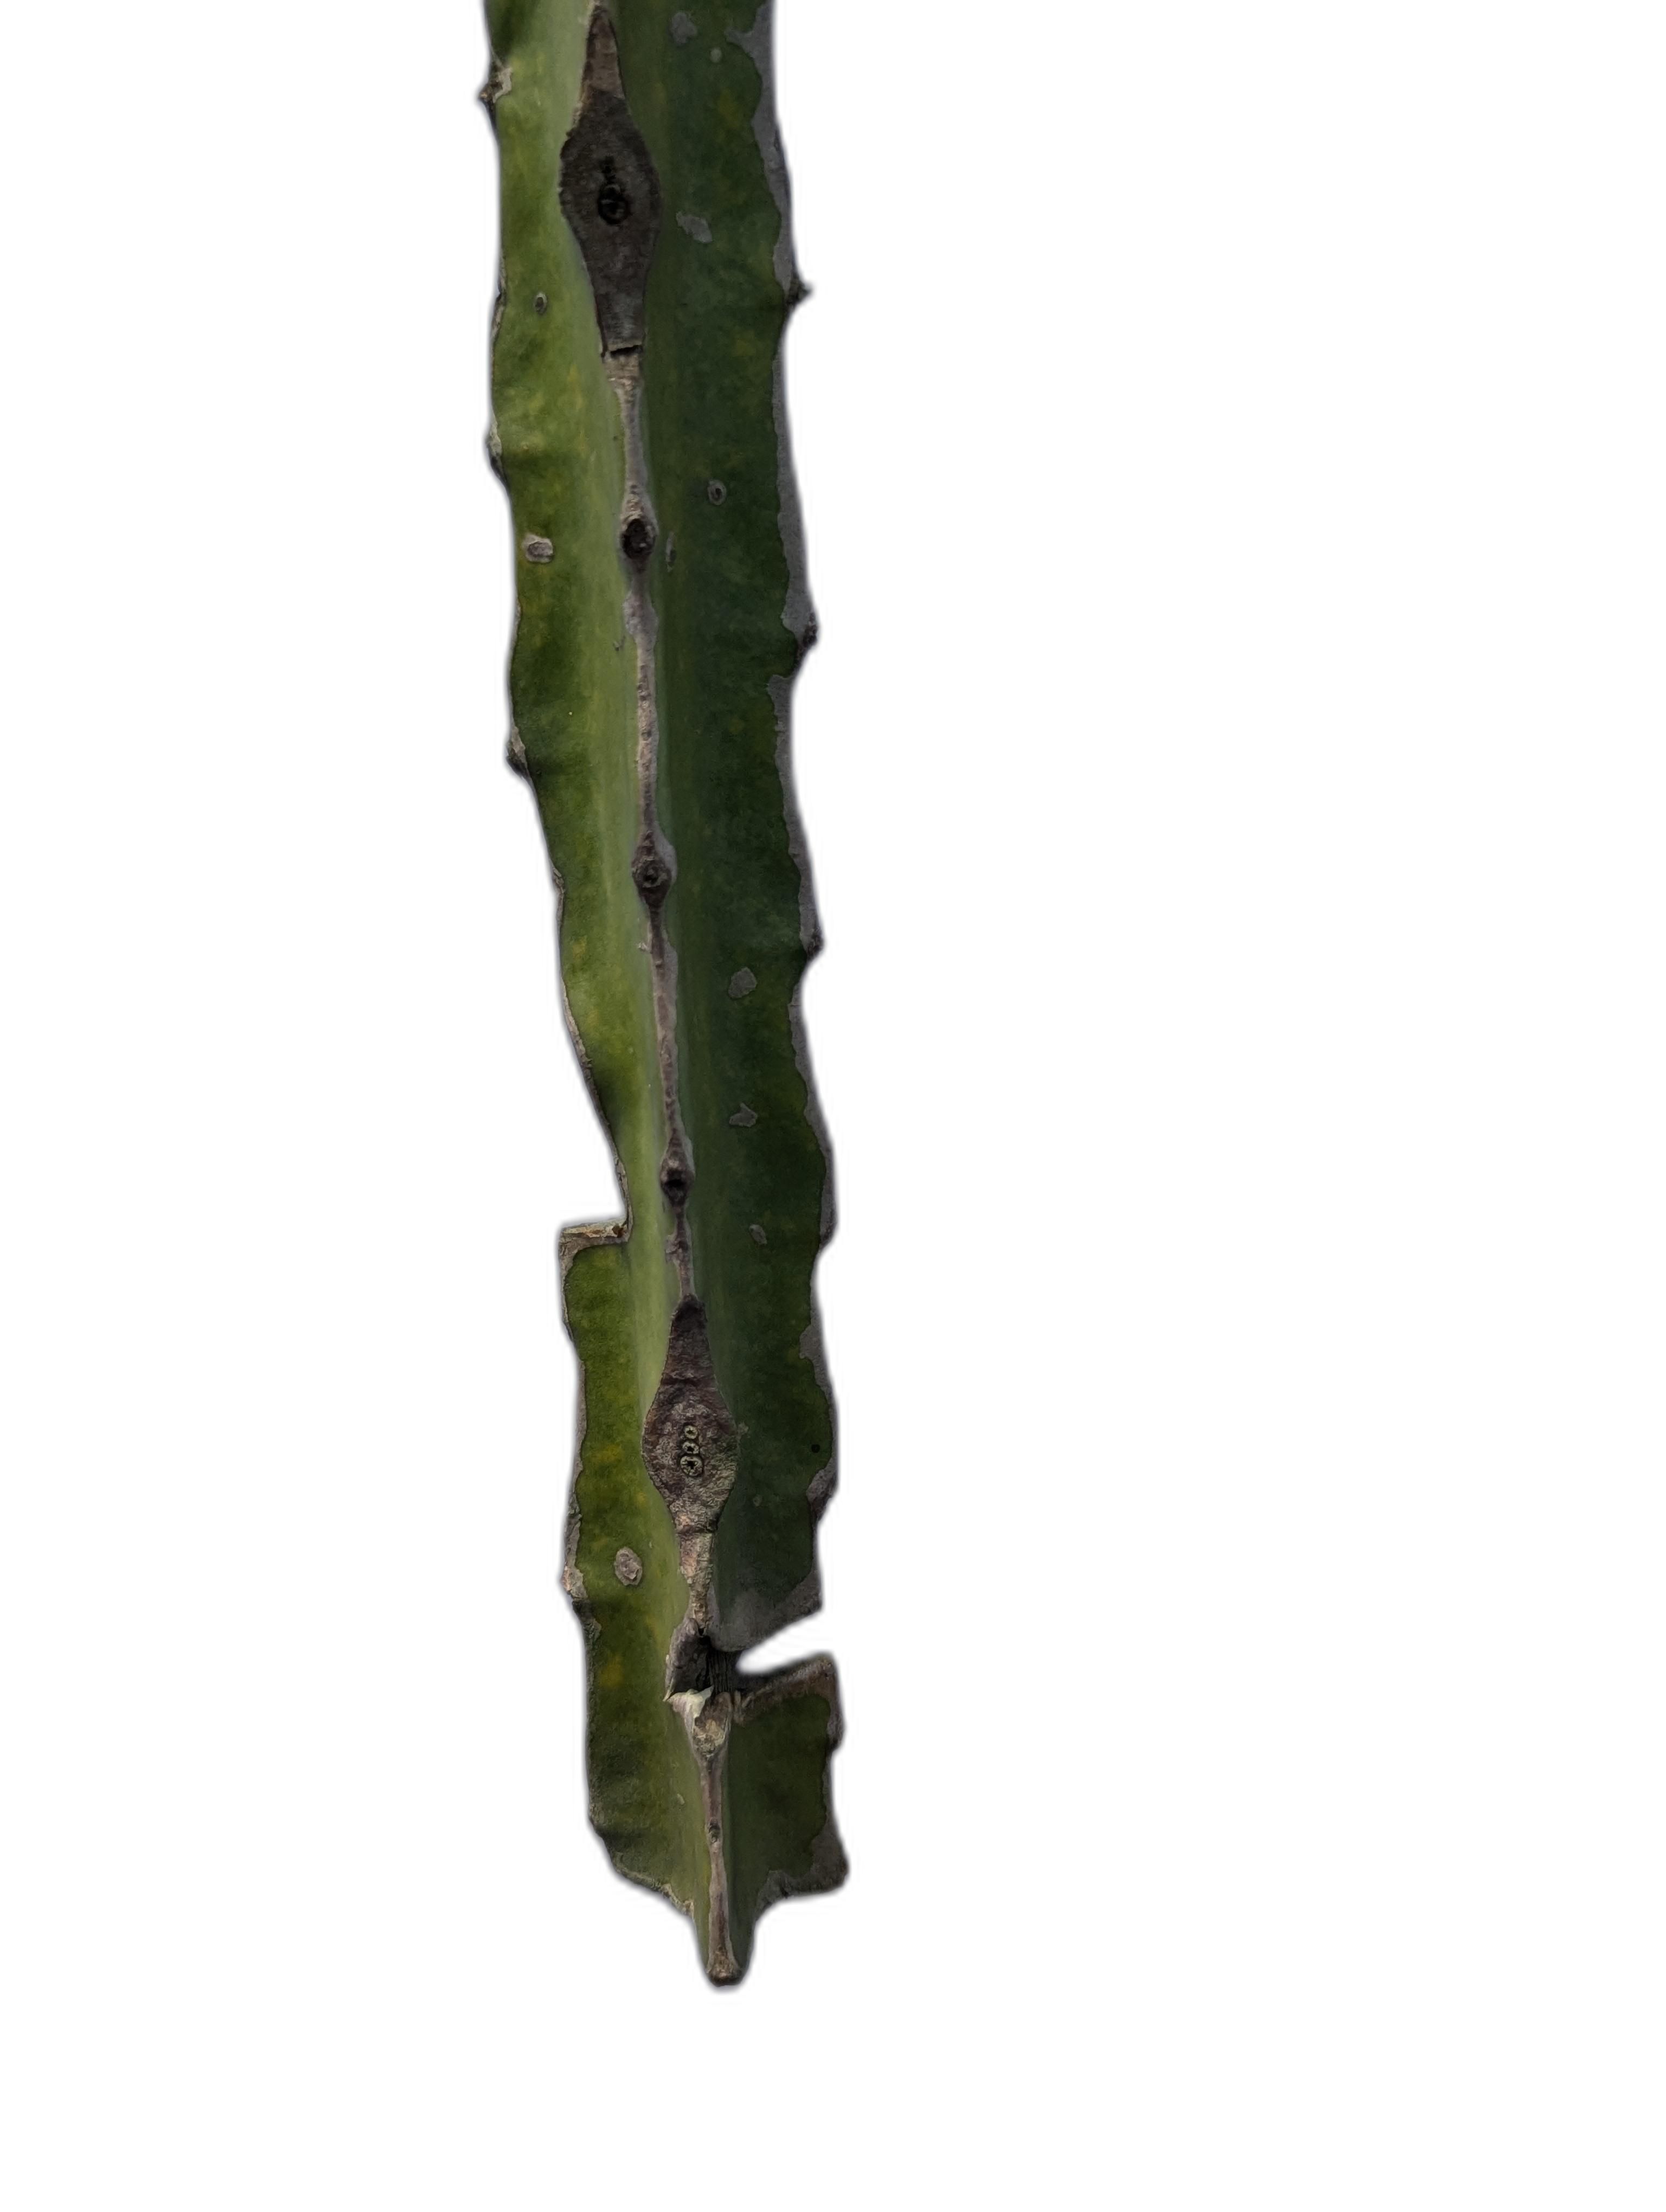
Label: Good leaf